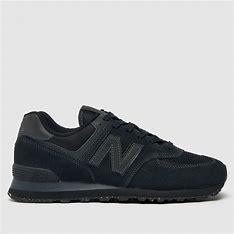
Brand: New
Model: Balance New Balance 574 Marathon